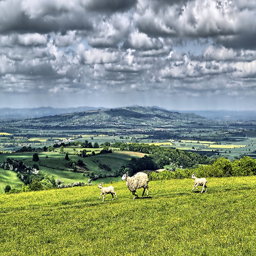
Three sheep running across a field with city in the background.
A herd of sheep walking on top of a hill.
Adult sheep with young lambs running on grassy hill.
a number of sheep running in an open field with a sky background
The sheep are running on the grassy hilltop overlooking a scenic valley.